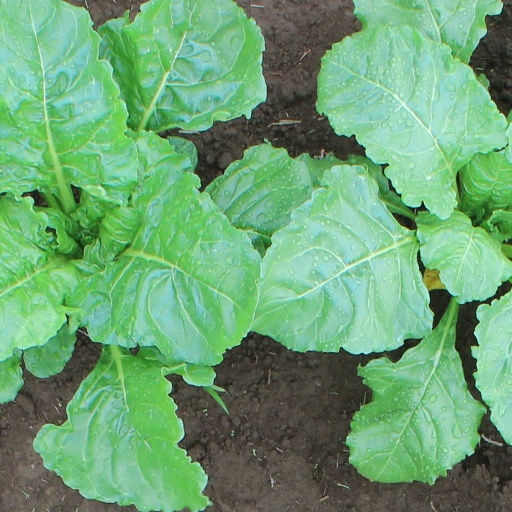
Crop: sugar beet